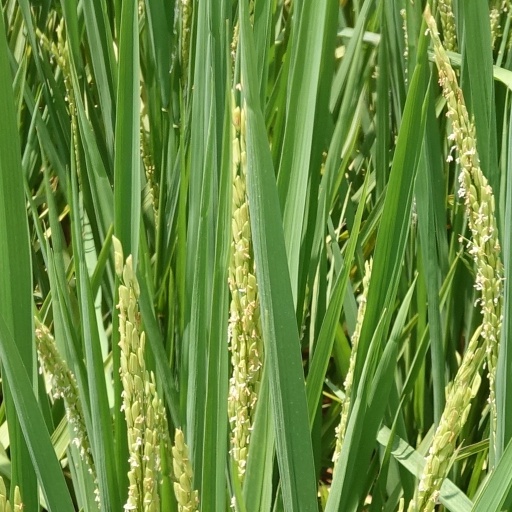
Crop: rice